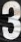
Number: 3